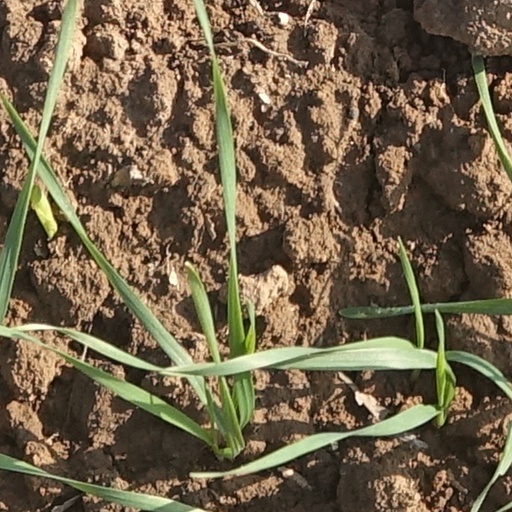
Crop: wheat